The DuPont Show of the Week

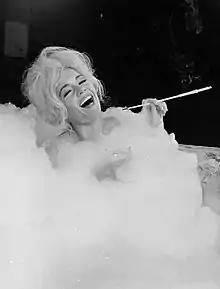
Tuesday Weld in "The Legend of Lylah Clare", 1963

The show was broadcast from 10 to 11 p.m. Eastern Time on Sundays. Robert Bendix was one of the producers and directors. Writers included Philip Reisman Jr.